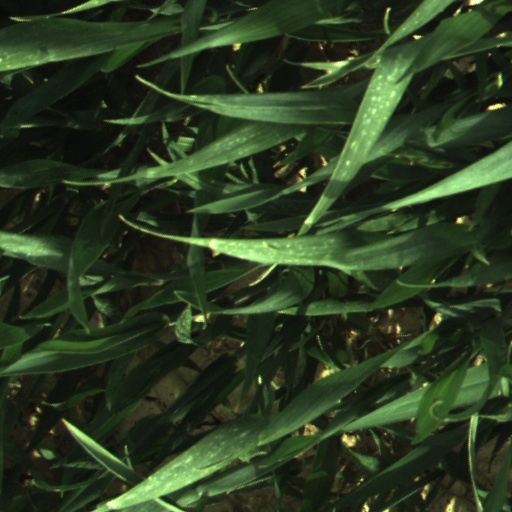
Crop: wheat